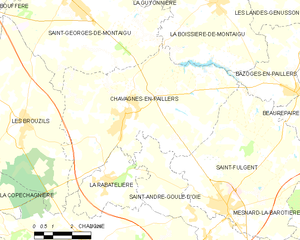
Carte des communes françaises Chavagnes-en-Paillers